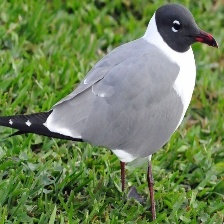
Species: LAUGHING GULL
Scientific name: LEUCOPHAEUS ATRICILLA